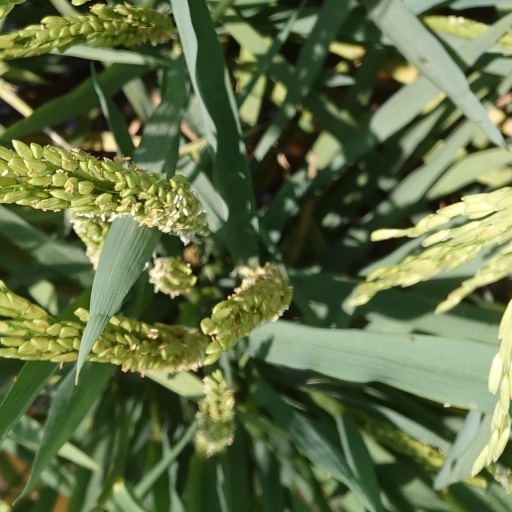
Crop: rice